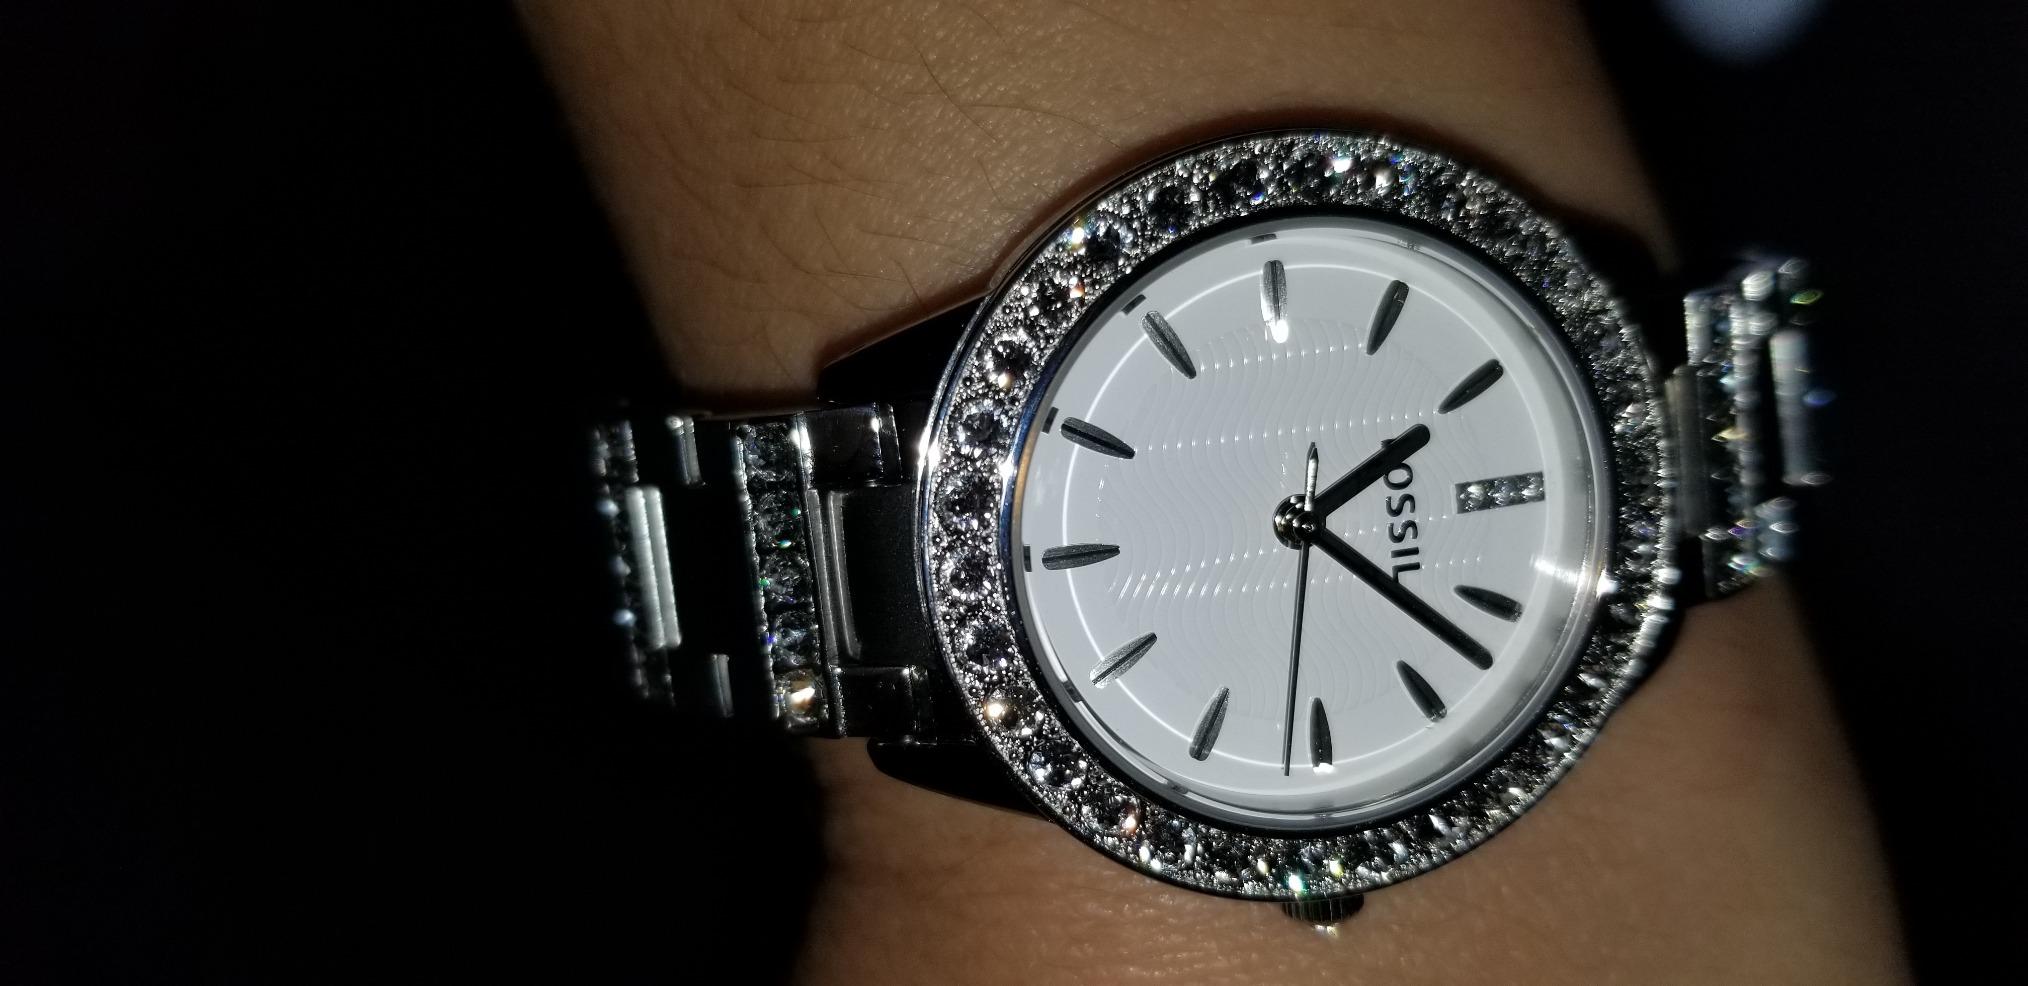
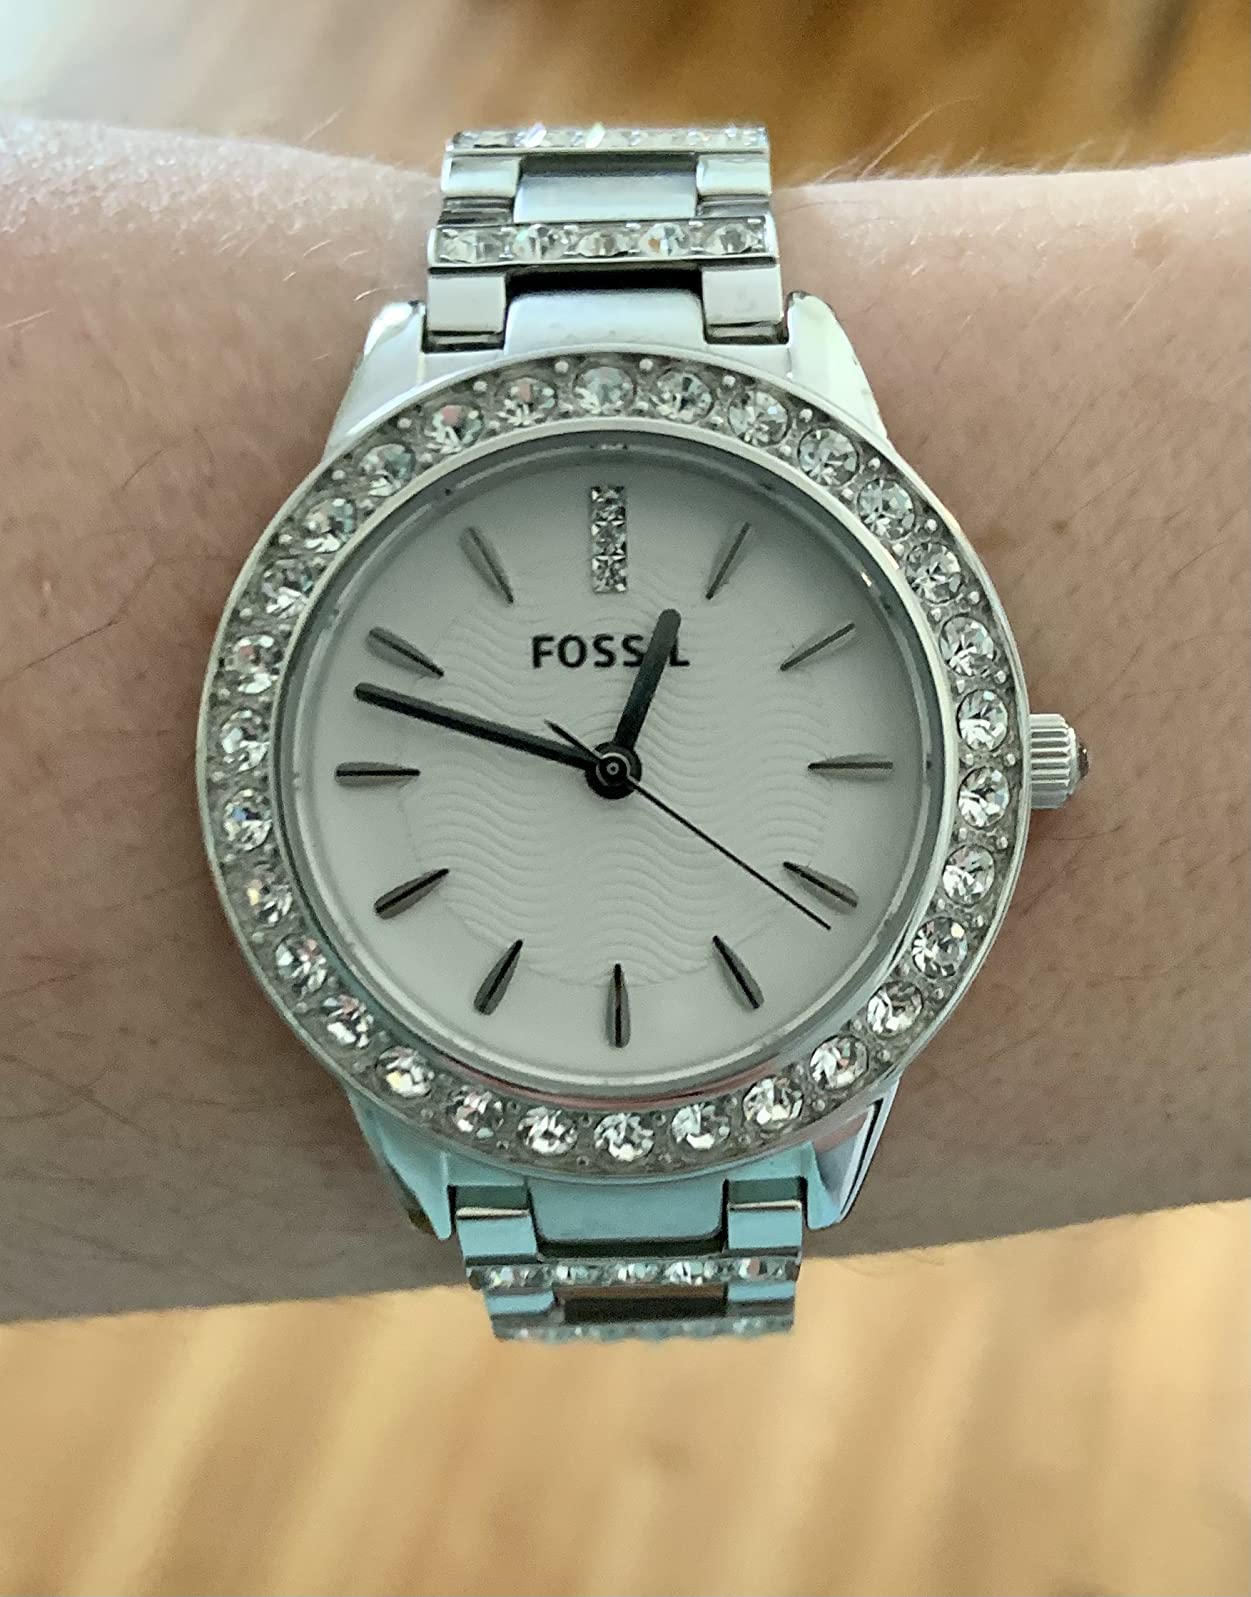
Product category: accessories_watch
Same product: yes